Honda Civic

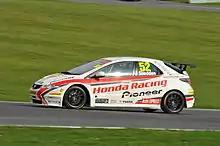
Gordon Shedden's Eighth-generation Civic NGTC at Brands Hatch in the 2011 BTCC season

In the UK, the Civic has been used in the British Touring Car Championship (BTCC) for several years and is still highly competitive. The Civic Type R made its debut in the 2002 season with the 'Works' team run by Arena Motorsport. Built to BTC-T specifications, it gained the team third in the manufacturers championship. In the same year Synchro Motorsport won the BTCC Production Teams Championship with a pair of Civic Type Rs.